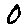
Label: 0